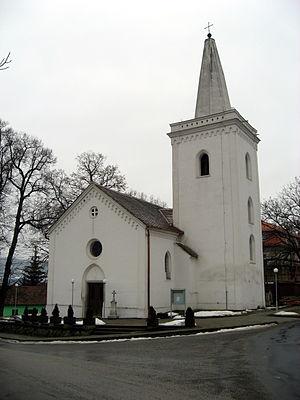
Moravské Knínice est une commune du district de Brno-Campagne, dans la région de Moravie-du-Sud, en République tchèque. Sa population s'élevait à 927 habitants en 2017.